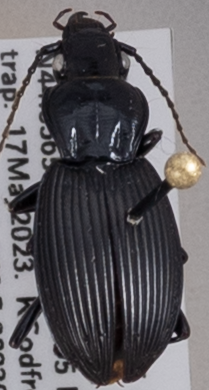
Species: Pterostichus lachrymosus
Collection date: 2023-05-17
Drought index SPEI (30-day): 1.706
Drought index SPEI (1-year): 0.146
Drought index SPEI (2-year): -0.232